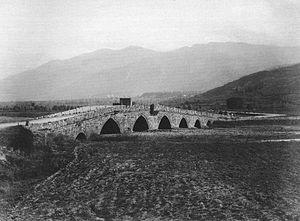
Brousse: Pont sur le Nilufer Déré Türkçe: Abdal Köprüsü